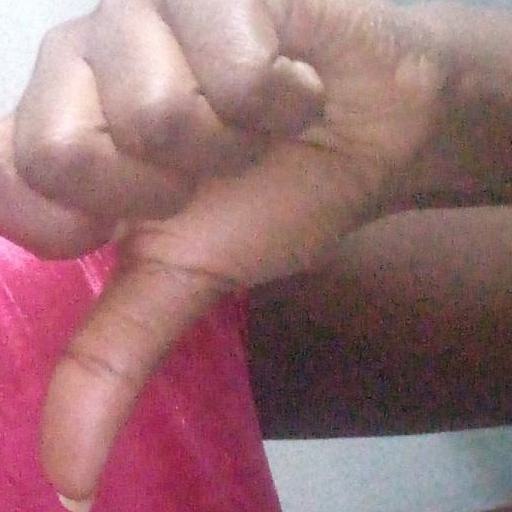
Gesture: dislike